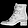
Label: Ankle boot